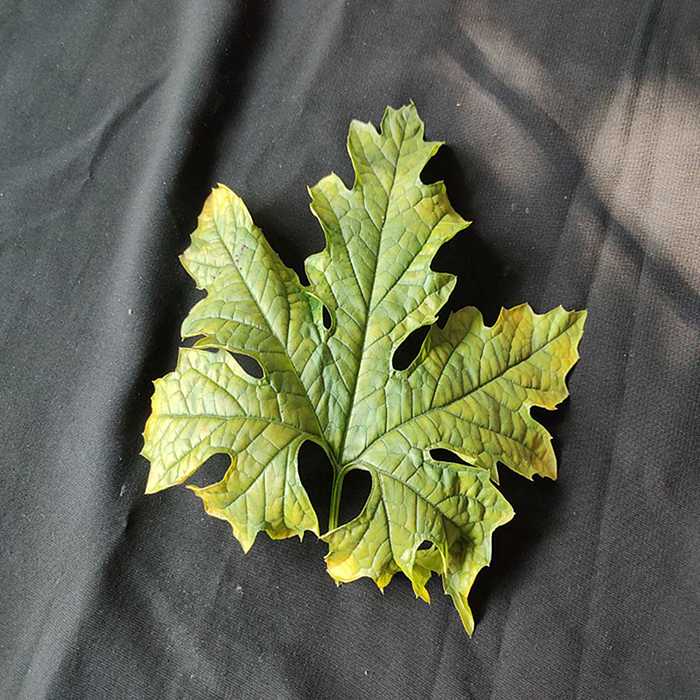
Plant: Bitter Gourd
Label: Mosaic virus